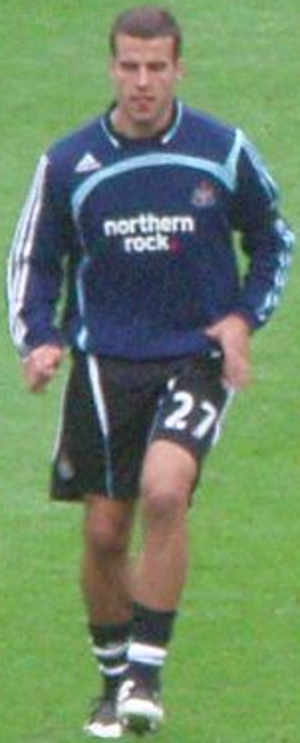
Steven Vincent Taylor est un footballeur anglais né le 23 janvier 1986 à Londres, évoluant au poste de défenseur au Wellington Phoenix.